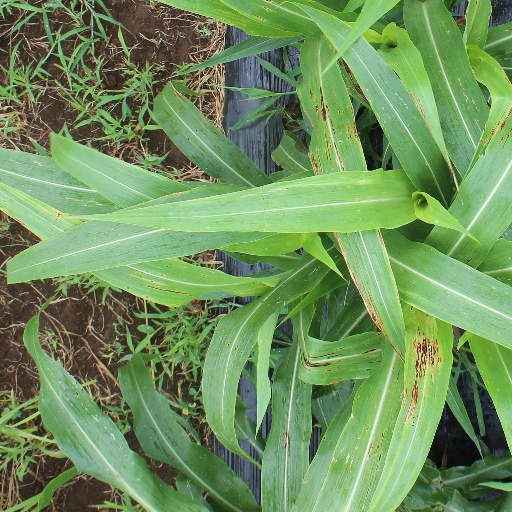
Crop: sorghum